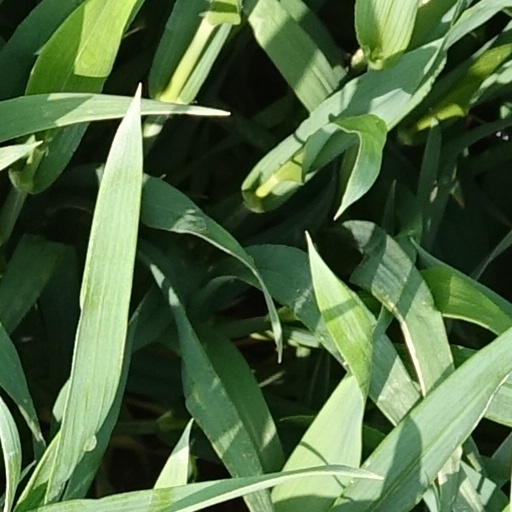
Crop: wheat